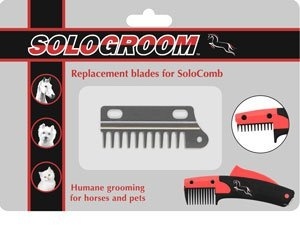
SoloComb Replacement Blades (pair)
Replacement blade for Solo Comb MK2, MK3 and Pet Groomer. Shires Catalogue Code : 1108B
Brand: Saddlery-Online
Category: Sporting Goods > Outdoor Recreation > Equestrian > Horse Care > Horse Grooming > Horse Grooming Combs, Brushes & Mitts > Horse Grooming Deshedders